Asphalt Legends Unite

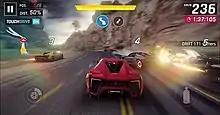
"Asphalt Legends Unite" makes extensive use of simulated HDR rendering and pixel shaders, as seen on the sky and specular reflections on the road surface. Pictured is a gameplay still featuring the W Motors Lykan HyperSport in a race while the TouchDrive control layout is in use. This screenshot was taken when the game known as "Asphalt 9: Legends".

The gameplay in "Asphalt Legends Unite" is similar to the other "Asphalt" games with noticeable differences in graphics and design. There were 48 cars featured in the game when soft-launched, but the worldwide release saw the introduction of four new cars, leading to 52 cars.